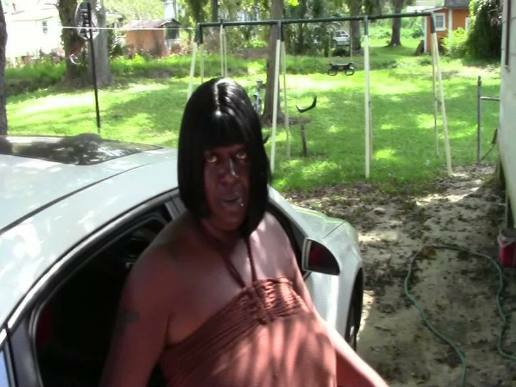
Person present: Yes